Roberto Benigni

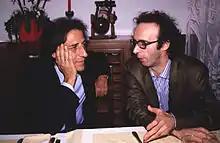
Benigni with Giorgio Gaber in 1990

Beginning in 1986, Benigni starred in three films by American director Jim Jarmusch. In "Down By Law" (1986) (which in Italy had its title spelt "Daunbailò", in Italian phonetics) he played Bob, an innocent foreigner living in the United States, convicted of manslaughter, whose irrepressible good humour and optimism help him to escape and find love (the film also starred Braschi as his beloved). In "Night on Earth" (1991) he played a cabbie in Rome, who causes his passenger, a priest, great discomfort and a heart attack by confessing his bizarre sexual experiences. Later, he also starred in the first of Jarmusch's series of short films, "Coffee and Cigarettes" (2003).